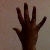
The image shows a hand gesture representing the number 5 in Indian Sign Language.